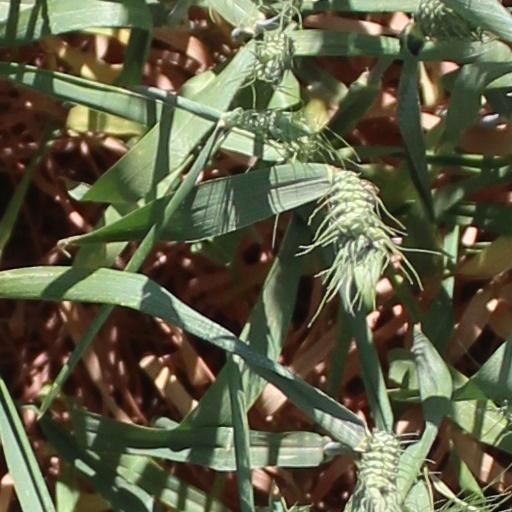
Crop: wheat